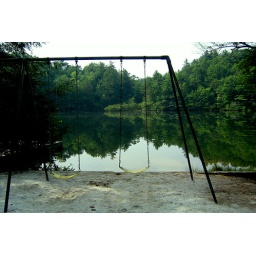
This was a small lake within walking distance of the house we stayed at in the Sherwood community.